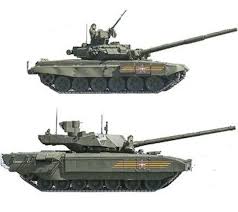
Label: T-14